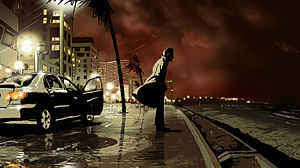
Waltz with Bashir
Waltz with Bashir er en animationsfilm, der skildrer hændelserne under Israels invasion af Libanon 1982.